Charles-Michel de l'Épée

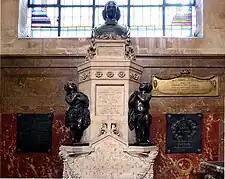
L'Épée's "signes méthodiques" are represented on his funeral monument in the Church of St. Roch, Paris

The Instructional Method of Signs is an educational method that emphasised using gestures or hand signs, based on the principle that "the education of deaf mutes must teach them through the eye of what other people acquire through the ear." He recognised that there was already a signing deaf community in Paris but saw their language (now known as Old French Sign Language) as primitive. Although he advised his (hearing) teachers to learn the signs (lexicon) for use in instructing their deaf students, he did not use their language in the classroom. Instead, he developed an idiosyncratic gestural system using some of this lexicon, combined with other invented signs to represent all the verb endings, articles, prepositions, and auxiliary verbs of the French language.